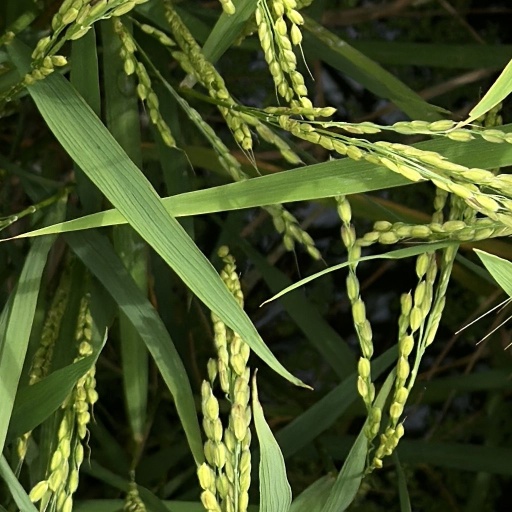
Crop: rice